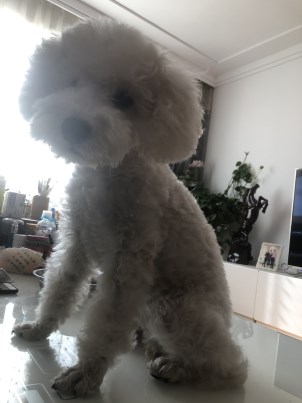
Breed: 2342-n000102-miniature_schnauzer